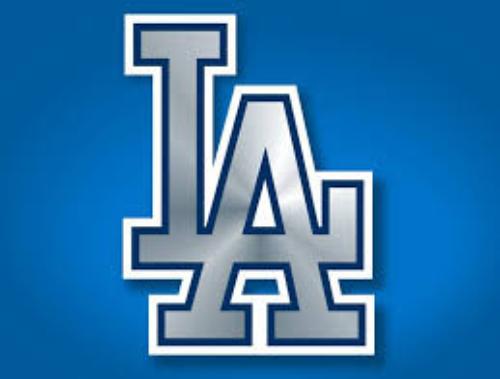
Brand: Los Angeles
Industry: Clothes